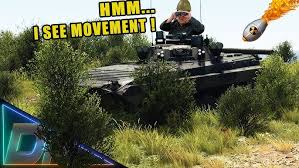
Label: BMP-2